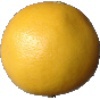
Label: white_grapefruit